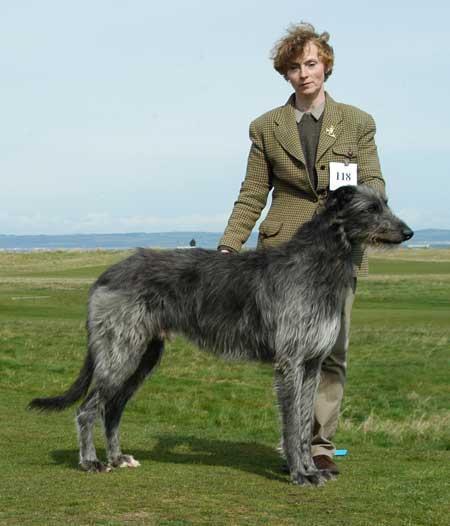
Scottish_deerhound